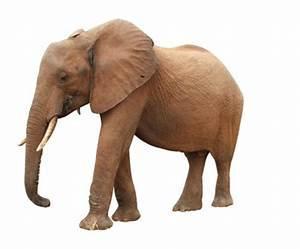
elephant